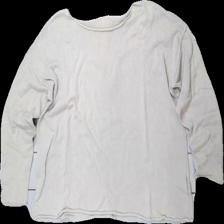
View: front
Type: Sweater
Category: Ladies
Brand: Not in the list
Brand text on label: isay
Colors: Beige
Material: 100% cotton
Cut: Regular
Size: M
Season: All
Damage location: top left
Damage 2 location: top right
Damage 3 location: bottom left
Price range: <50
Recommended usage: Export
Description: beige långärmad tjocktröja, nopprig